Oksoko avarsan

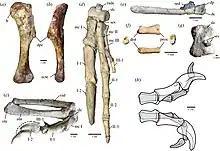
Forelimb bones of "Oksoko", showing the two-fingered hand in (d)

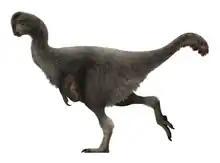
Life restoration

The describers' phylogenetic analysis places it as a derived member of the subfamily Heyuanninae in the family Oviraptoridae. It has been suggested that "Oksoko" represents a highly derived form in a series of oviraptorosaurs whose third digits have reduced over evolutionary time. Their cladogram is shown below (only relationships within Oviraptoridae are shown):